Lawrence, New Zealand

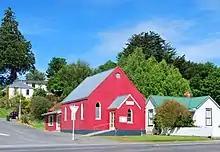
Lawrence Methodist Church in 2011

Moves to establish the first Anglican Church in Lawrence were made in December 1866, but it was not until February 1868 that the first clergyman Rev. H.W. Martin from Victoria, Australia, was appointed.